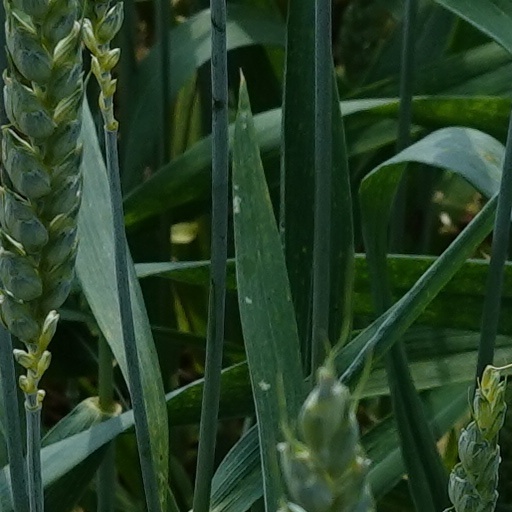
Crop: wheat